The Deceivers (film)

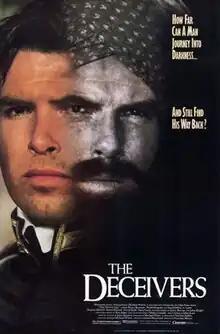
Theatrical poster

The Deceivers is a 1988 adventure film directed by Nicholas Meyer, starring Pierce Brosnan, Shashi Kapoor and Saeed Jaffrey. The film is based on the 1952 John Masters novel of the same name regarding the murderous Thuggee of India.